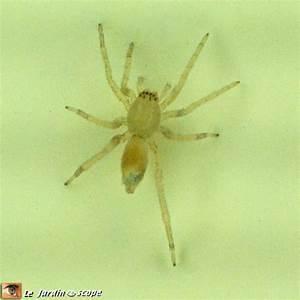
spider